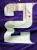
Number: 2